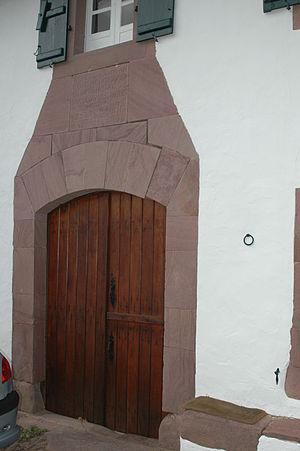
Bidarray, porte traditionnelle.
La maison basque ou ferme basque, désigne, dans le sens architectural courant, le type de construction domestique propre au Pays basque, mais surtout, dans une acception plus spécifique à l'anthropologie historique, le principe d'organisation de la vie sociale traditionnelle du Pays basque, unité de base et pierre angulaire de la société. Ce n'est pas seulement un lieu d'habitation, mais également une unité politique, économique, relationnelle et sociale, religieuse et symbolique. C'est la maison qui donne son nom et son statut social à l'individu. Selon les lois des Basques, ou Fors, la maison était généralement transmise, ainsi que toutes ses dépendances, à un seul des enfants, l'aîné de la famille en Iparralde, voire à l'aînée en Labourd, a l’enfant désigné par les parents en Hegoalde.